Nintendo 64 accessories

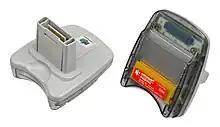
Transfer Pak

The Transfer Pak (NUS-019) plugs into the controller to transfer data between supported Nintendo 64 games and Game Boy or Game Boy Color games. It was released in Japan in August 1998, bundled with the game "Pocket Monsters' Stadium", and in North America and Europe in February and April 2000 respectively, where it was similarly bundled with "Pokémon Stadium".